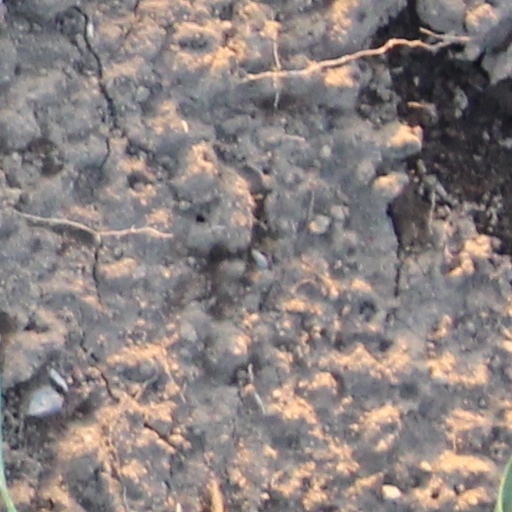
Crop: wheat